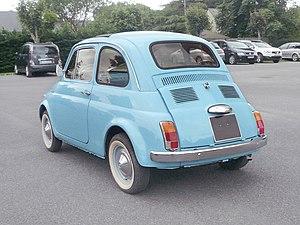
Fiat 500, l'originale, toute belle dans cette livrée bleue ciel et les flancs blancs sur ses pneus. Il ne manque plus que le Klaxon italien au son de ""La Cucaracha""
La Fiat 500 est un modèle d'automobile urbain fabriqué par le constructeur italien Fiat, en Italie entre le 4 juillet 1957 et 1975. Elle fut inventée par Dante Giacosa. Elle porte le nom de code « 110 » pour la berline et « 120 » pour la version Giardiniera.